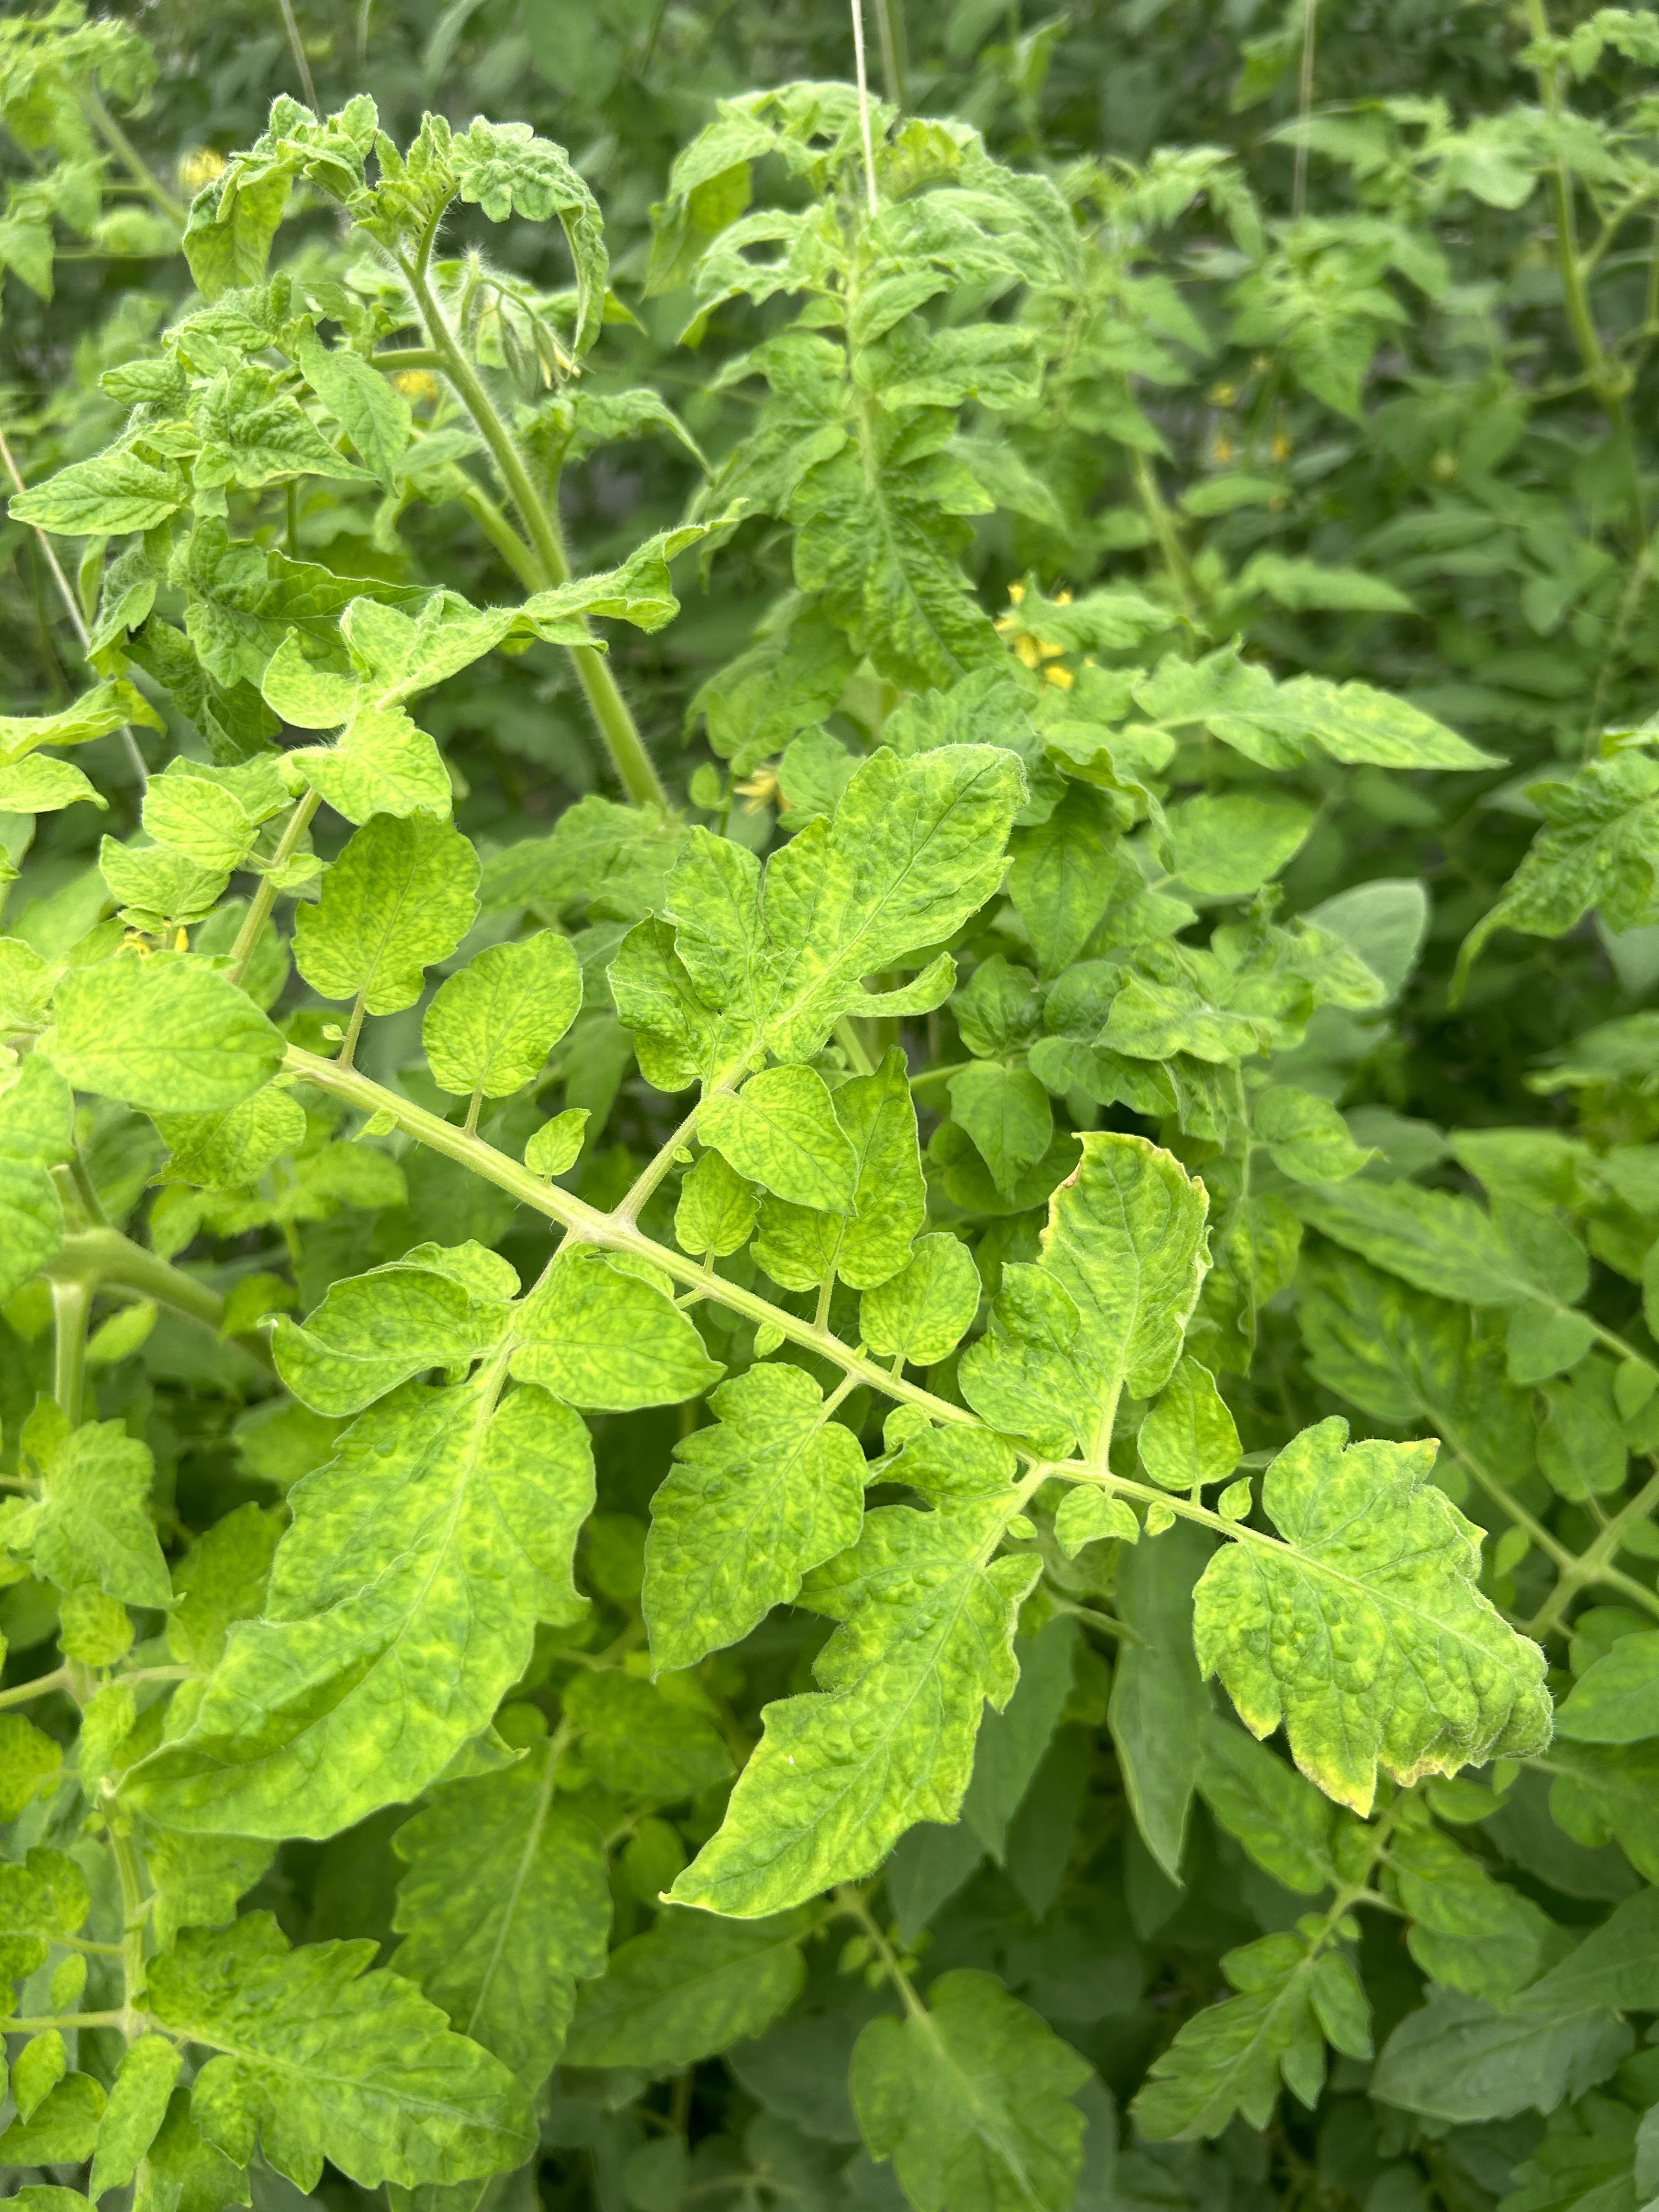
Disease: Viral